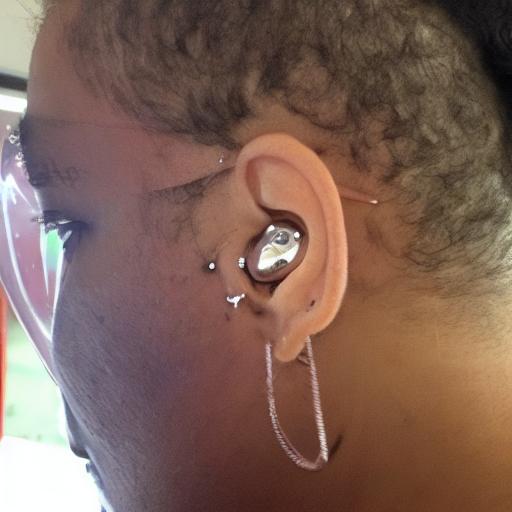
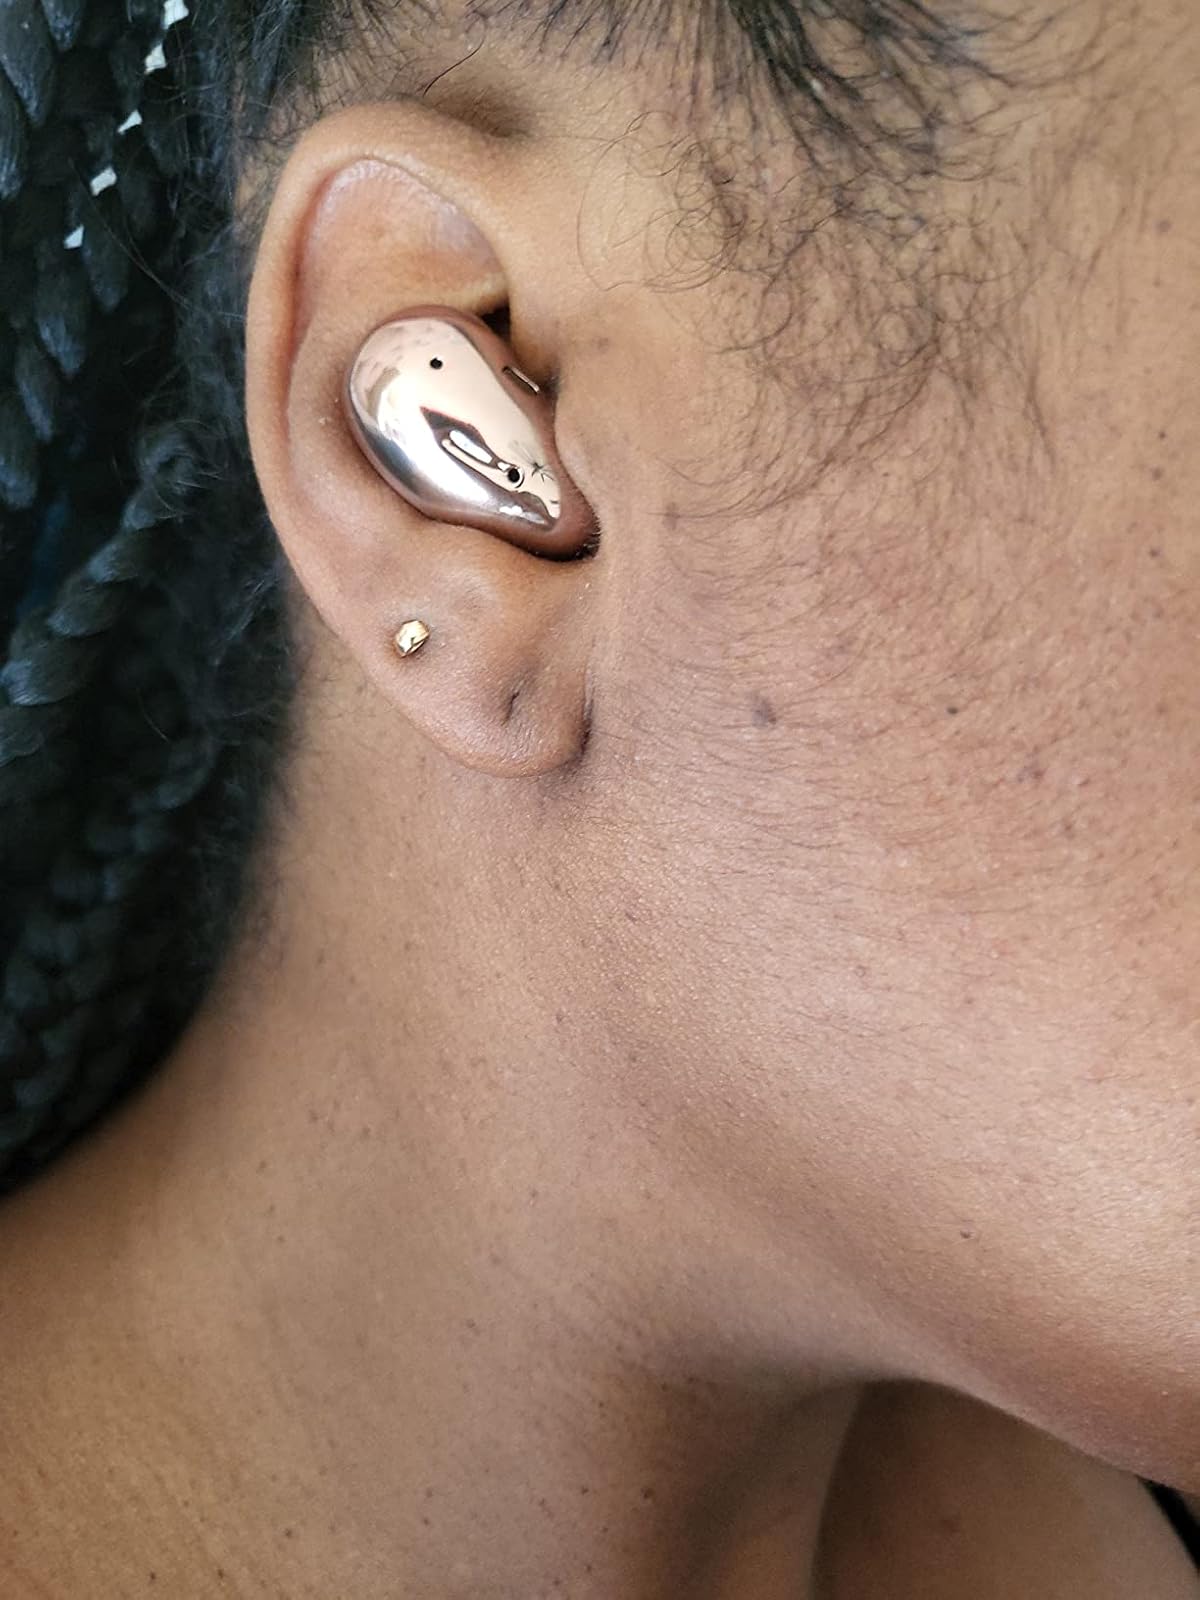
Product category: earbuds
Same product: no